Torsa

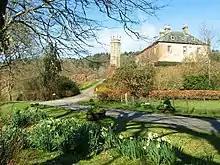
Ardmaddy Castle on mainland Scotland, seat of the government of Nether Lorn under the Breadalbane family

"Caisteal nan Con" – the Dogs' Castle – is a ruined tower house that occupied a rocky eminence on the NE shore of the island. During the late Middle Ages it was held by Clan Campbell and then by the MacDougalls of Rarey at a later date, then finally Clan MacLean. It occupies a fine defensive position built on a sheer rocky outcrop overlooking the sea on three sides. The rock platform was enclosed by the oblong tower which measured about 13.7 metres by 8.8 metres and the lower, seaward portion by a bailey which included a small circular tower. In the 1970s RCAHMS reported that "all the buildings are very ruinous and much overgrown with turf, but considerable portions of the external wall faces of the tower-house and bailey survive." A small rocky inlet 75 metres north east of the ruins may have been used a boat landing. The name suggests it may have been used as a hunting lodge, although Torsa itself is too small to have provided much sport of this nature. It is more likely that this name is derived from a byname used of Clan MacLean by their enemies – "Clann Illeathain nan Con", "Clan Lean of the Dogs".